Pillory of Lisbon

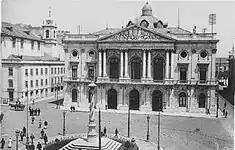
The square and pillory consolidated into the traffic circle in the 1880s

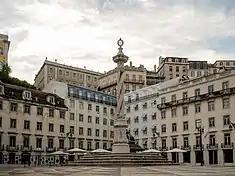
The pillory encircled by many of the multi-story buildings in the Pombaline Downtown

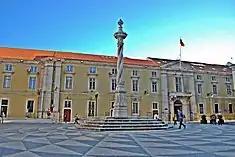
Opposite the Navy Arsenal building

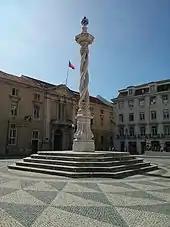
The triple-twist column of the pillory

The date of construction of Lisbon's first pillory is unknown, but was probably in or before 1179 following the granting of a charter to Lisbon by Afonso I of Portugal. The earliest written records date for that structure date to late 14th century. Later records place the pillory at various places in the city; but all traces of this and many other structures were destroyed in the Lisbon earthquake of 1755.